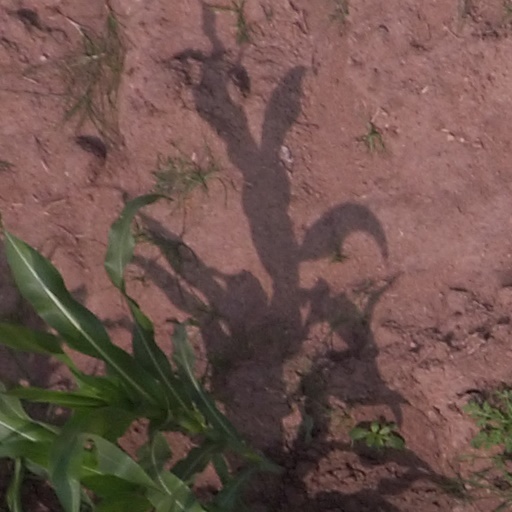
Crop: maize; corn